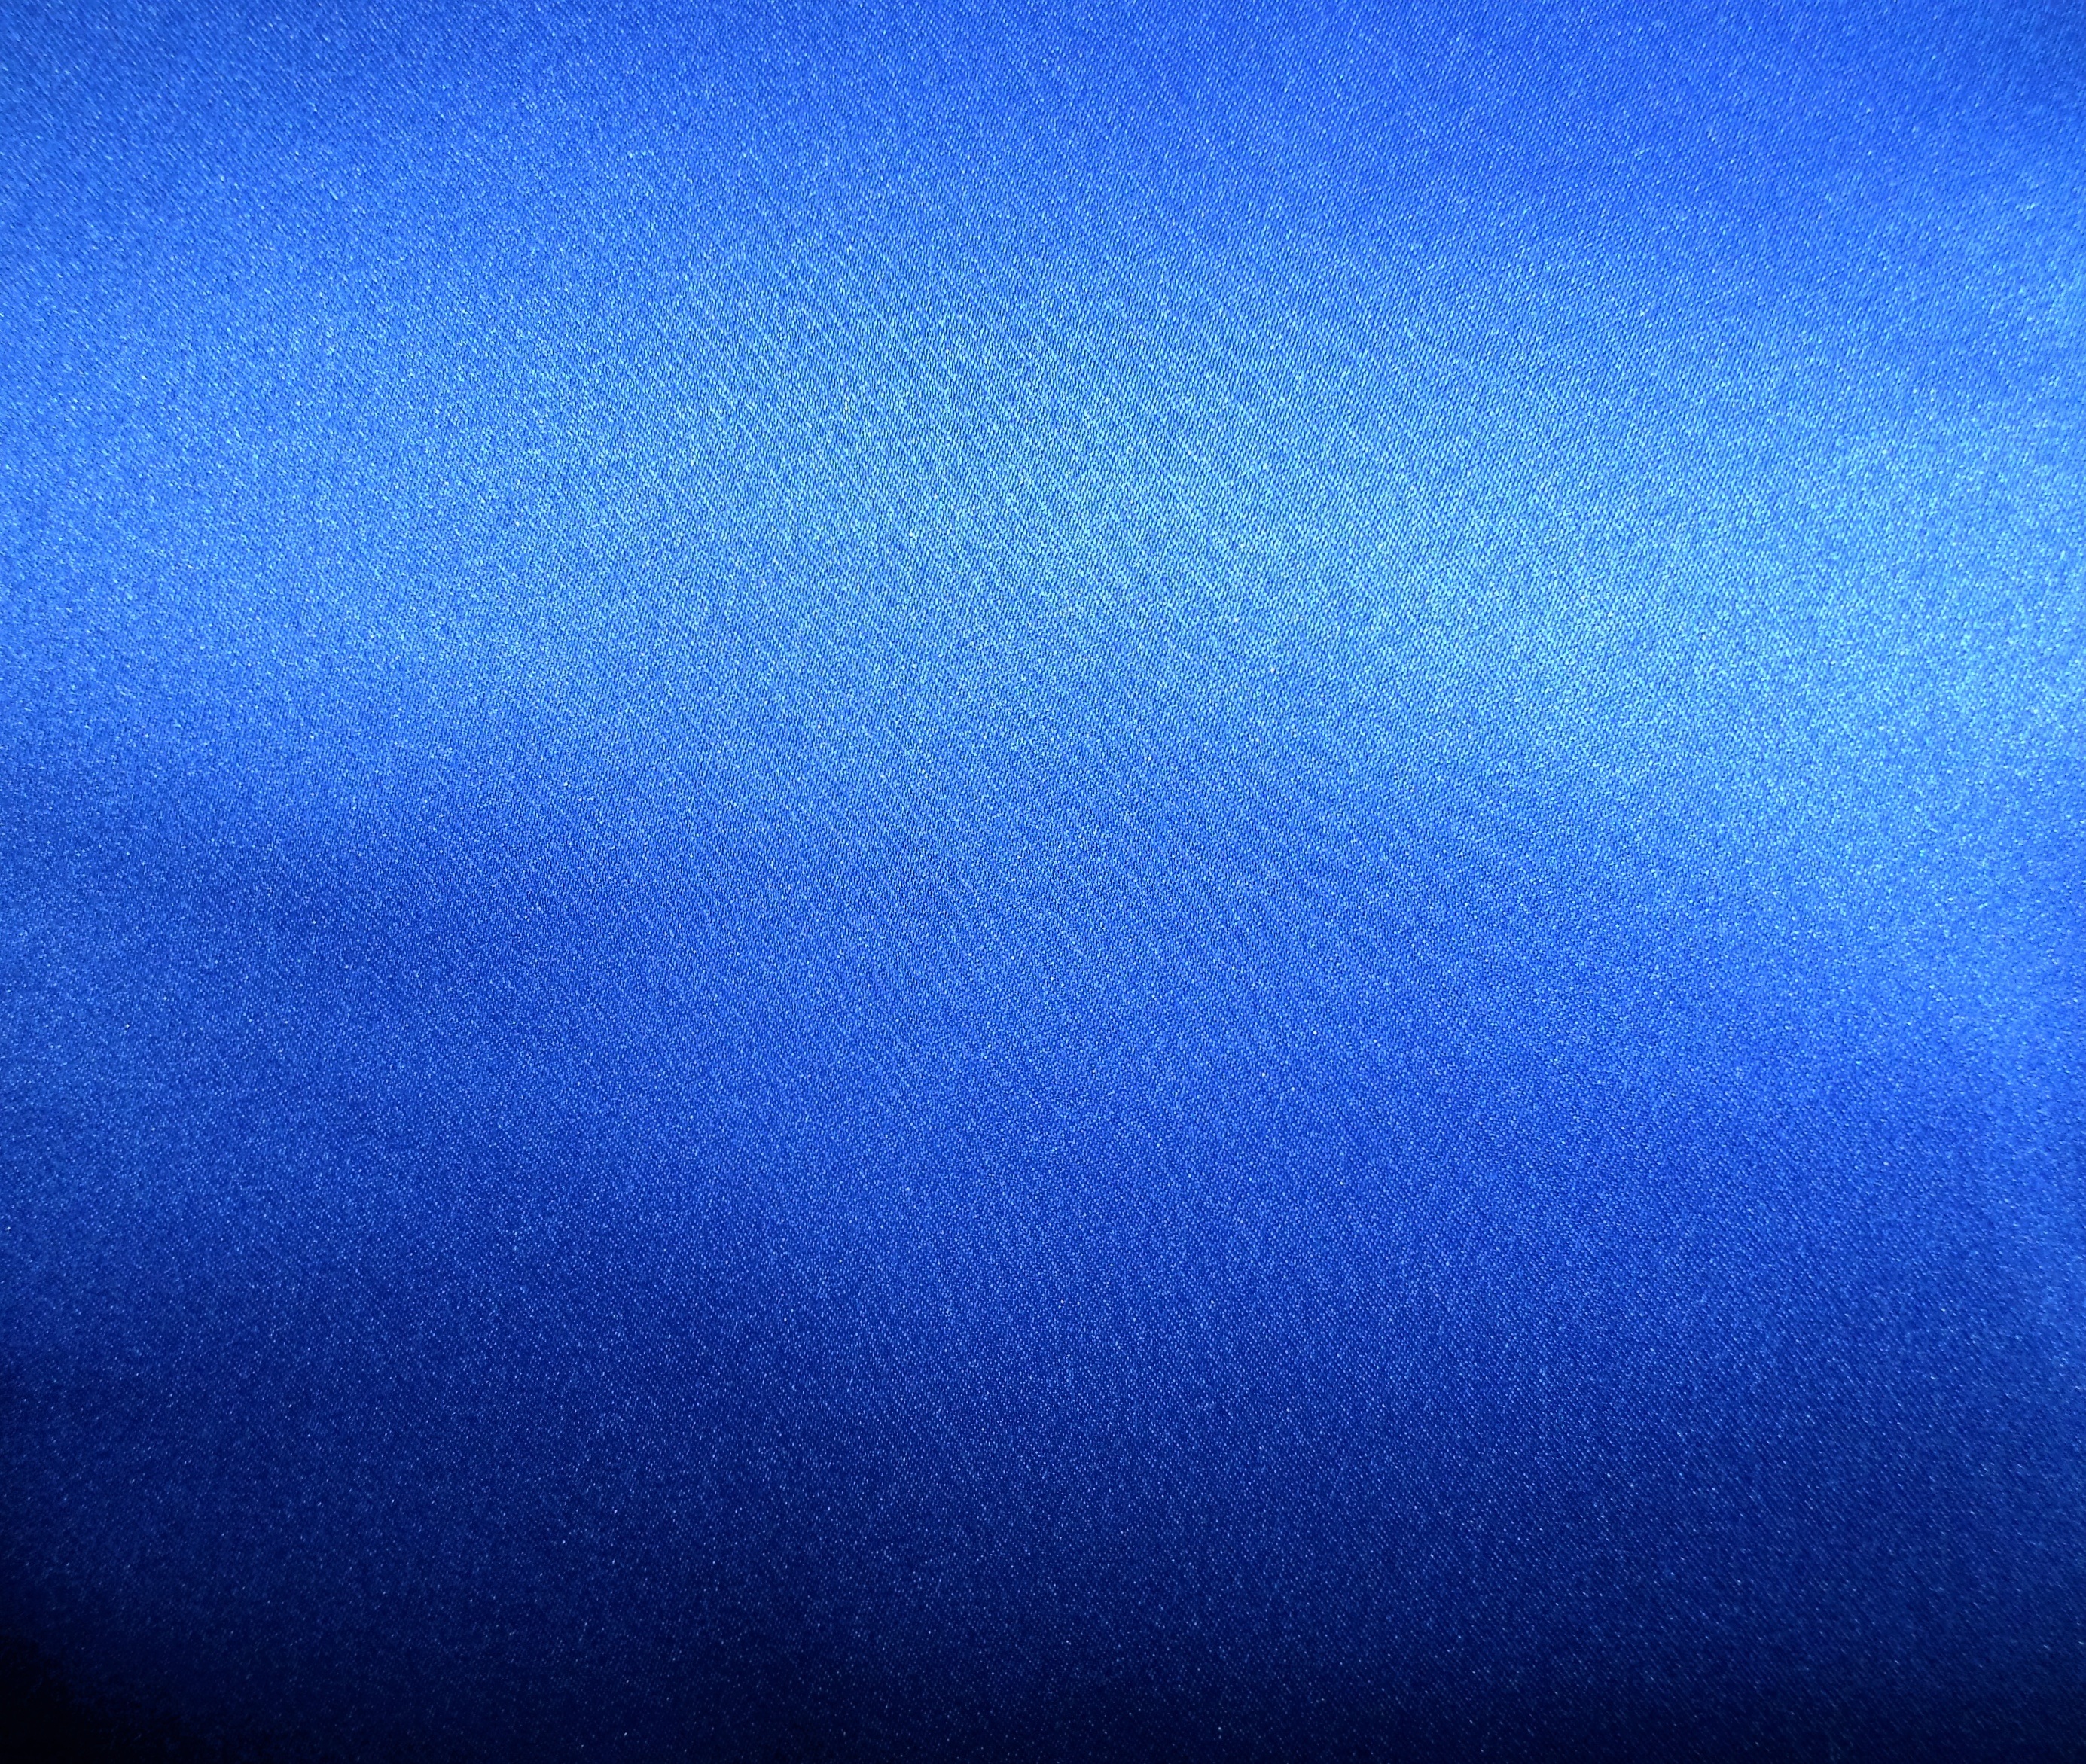
sky, texture, line, blue, circle, background, shiny, shape, silk, glossy, satin, polyester, computer wallpaper